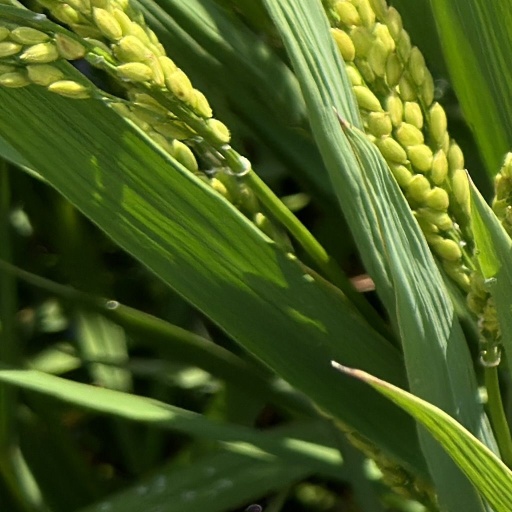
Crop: rice